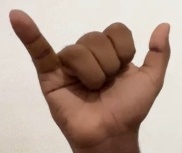
ASL sign: Y